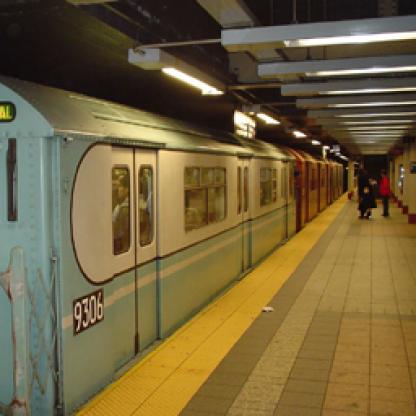
Scene: Indoor